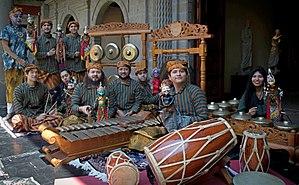
Le gamelan est un ensemble instrumental traditionnel caractéristique des musiques javanaise et sundanaise. Par extension, on utilise également le mot pour désigner l'orchestre balinais, qu'on appelle en fait gong.